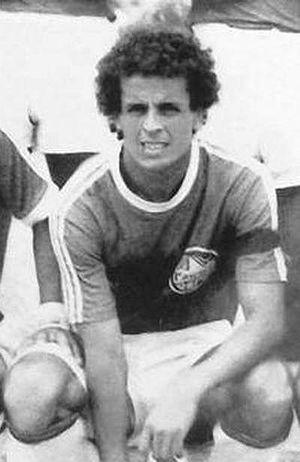
Lakhdar Belloumi, né le 29 décembre 1958 à Mascara, est un footballeur international algérien, jouant au poste de milieu offensif. Il compte 100 sélections en équipe nationale entre 1978 et 1989 et un total de 27 buts.
Dans cette page sont les statistiques et records de l’équipe d'Algérie de football.